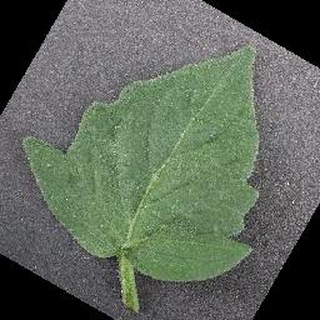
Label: healthy_tomato